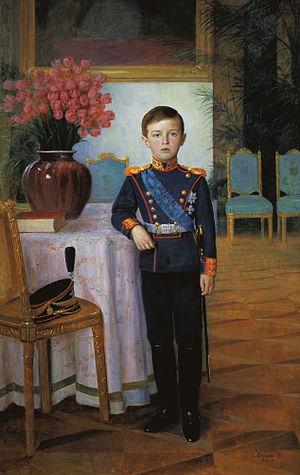
Le Régiment de la Garde Moskovski, fut un régiment de la Garde de l'Armée impériale de Russie. Il appartint à la 1ʳᵉ Brigade de la deuxième Division d'infanterie de la Garde. Il fut formé le 7 novembre 1811 par l'empereur Alexandre Iᵉʳ de Russie.